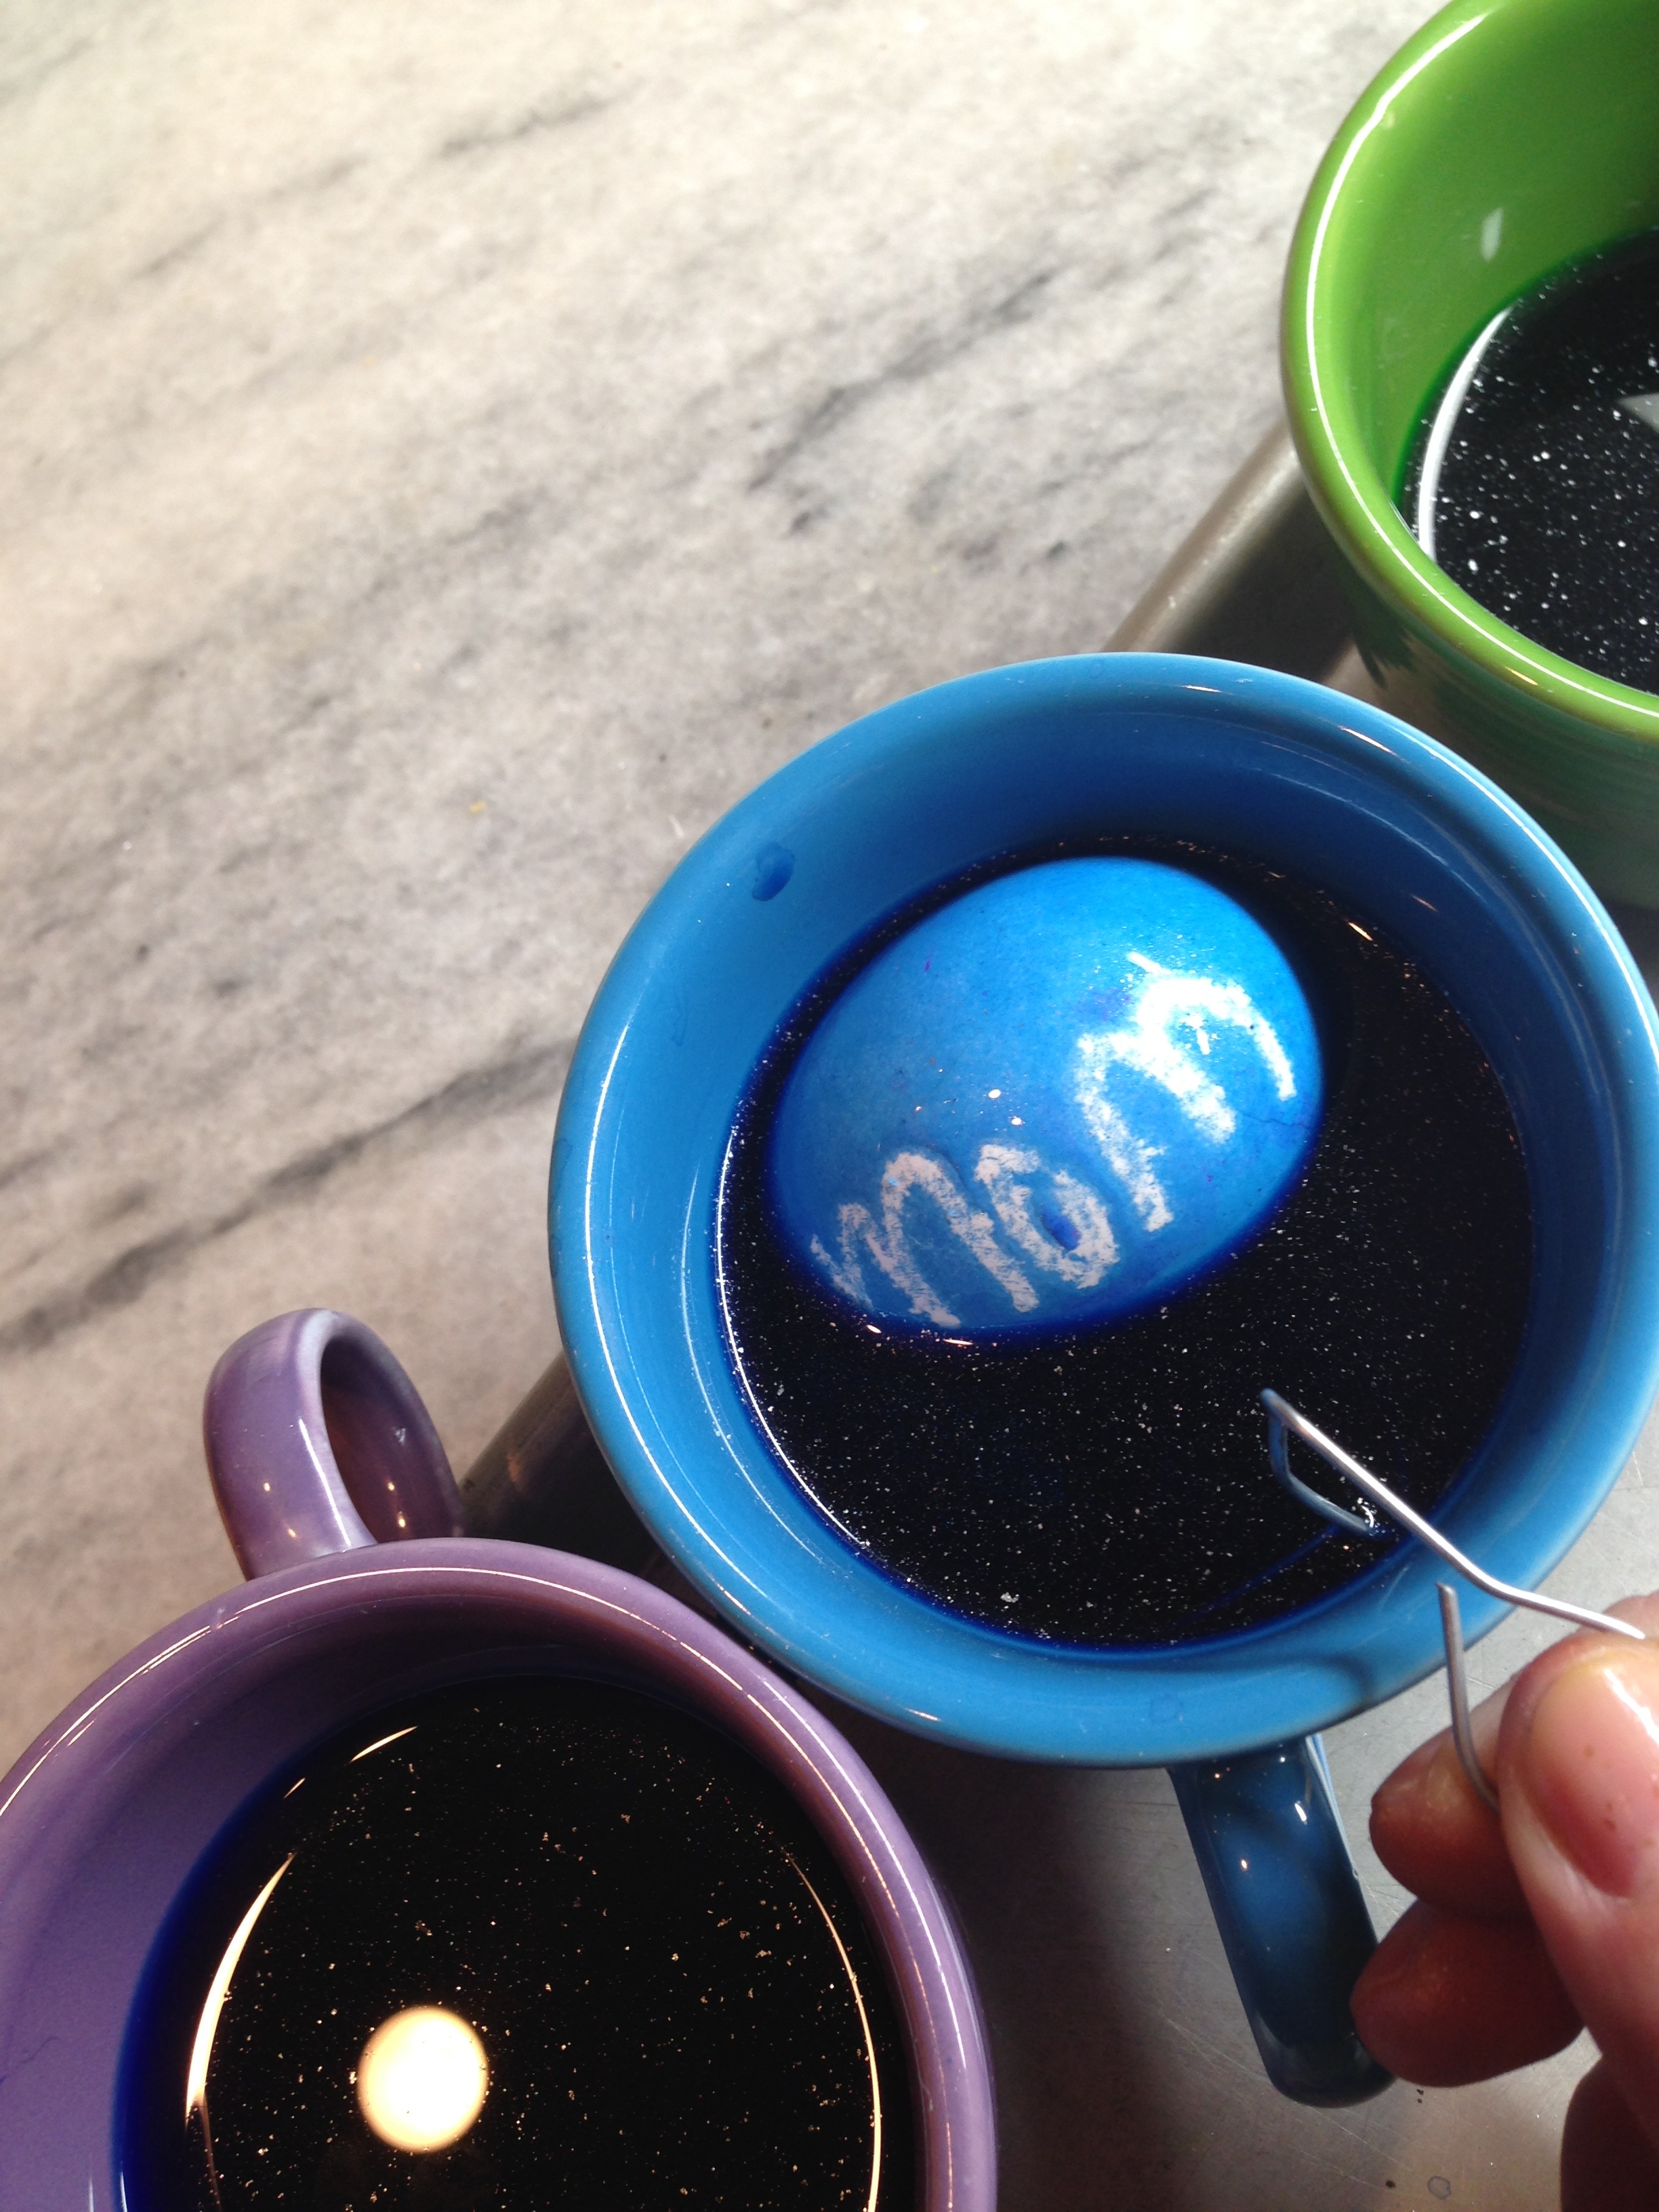
hand, decoration, spring, color, holiday, child, paint, drink, blue, colorful, childhood, egg, mom, family, fun, mother, eye, easter, organ, traditional, dye, easter egg